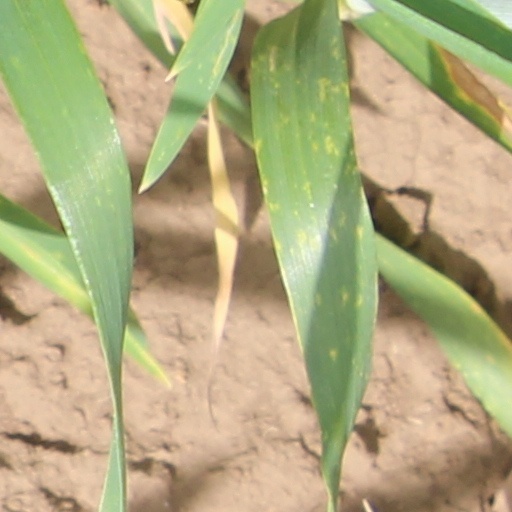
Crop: wheat